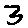
Label: 3